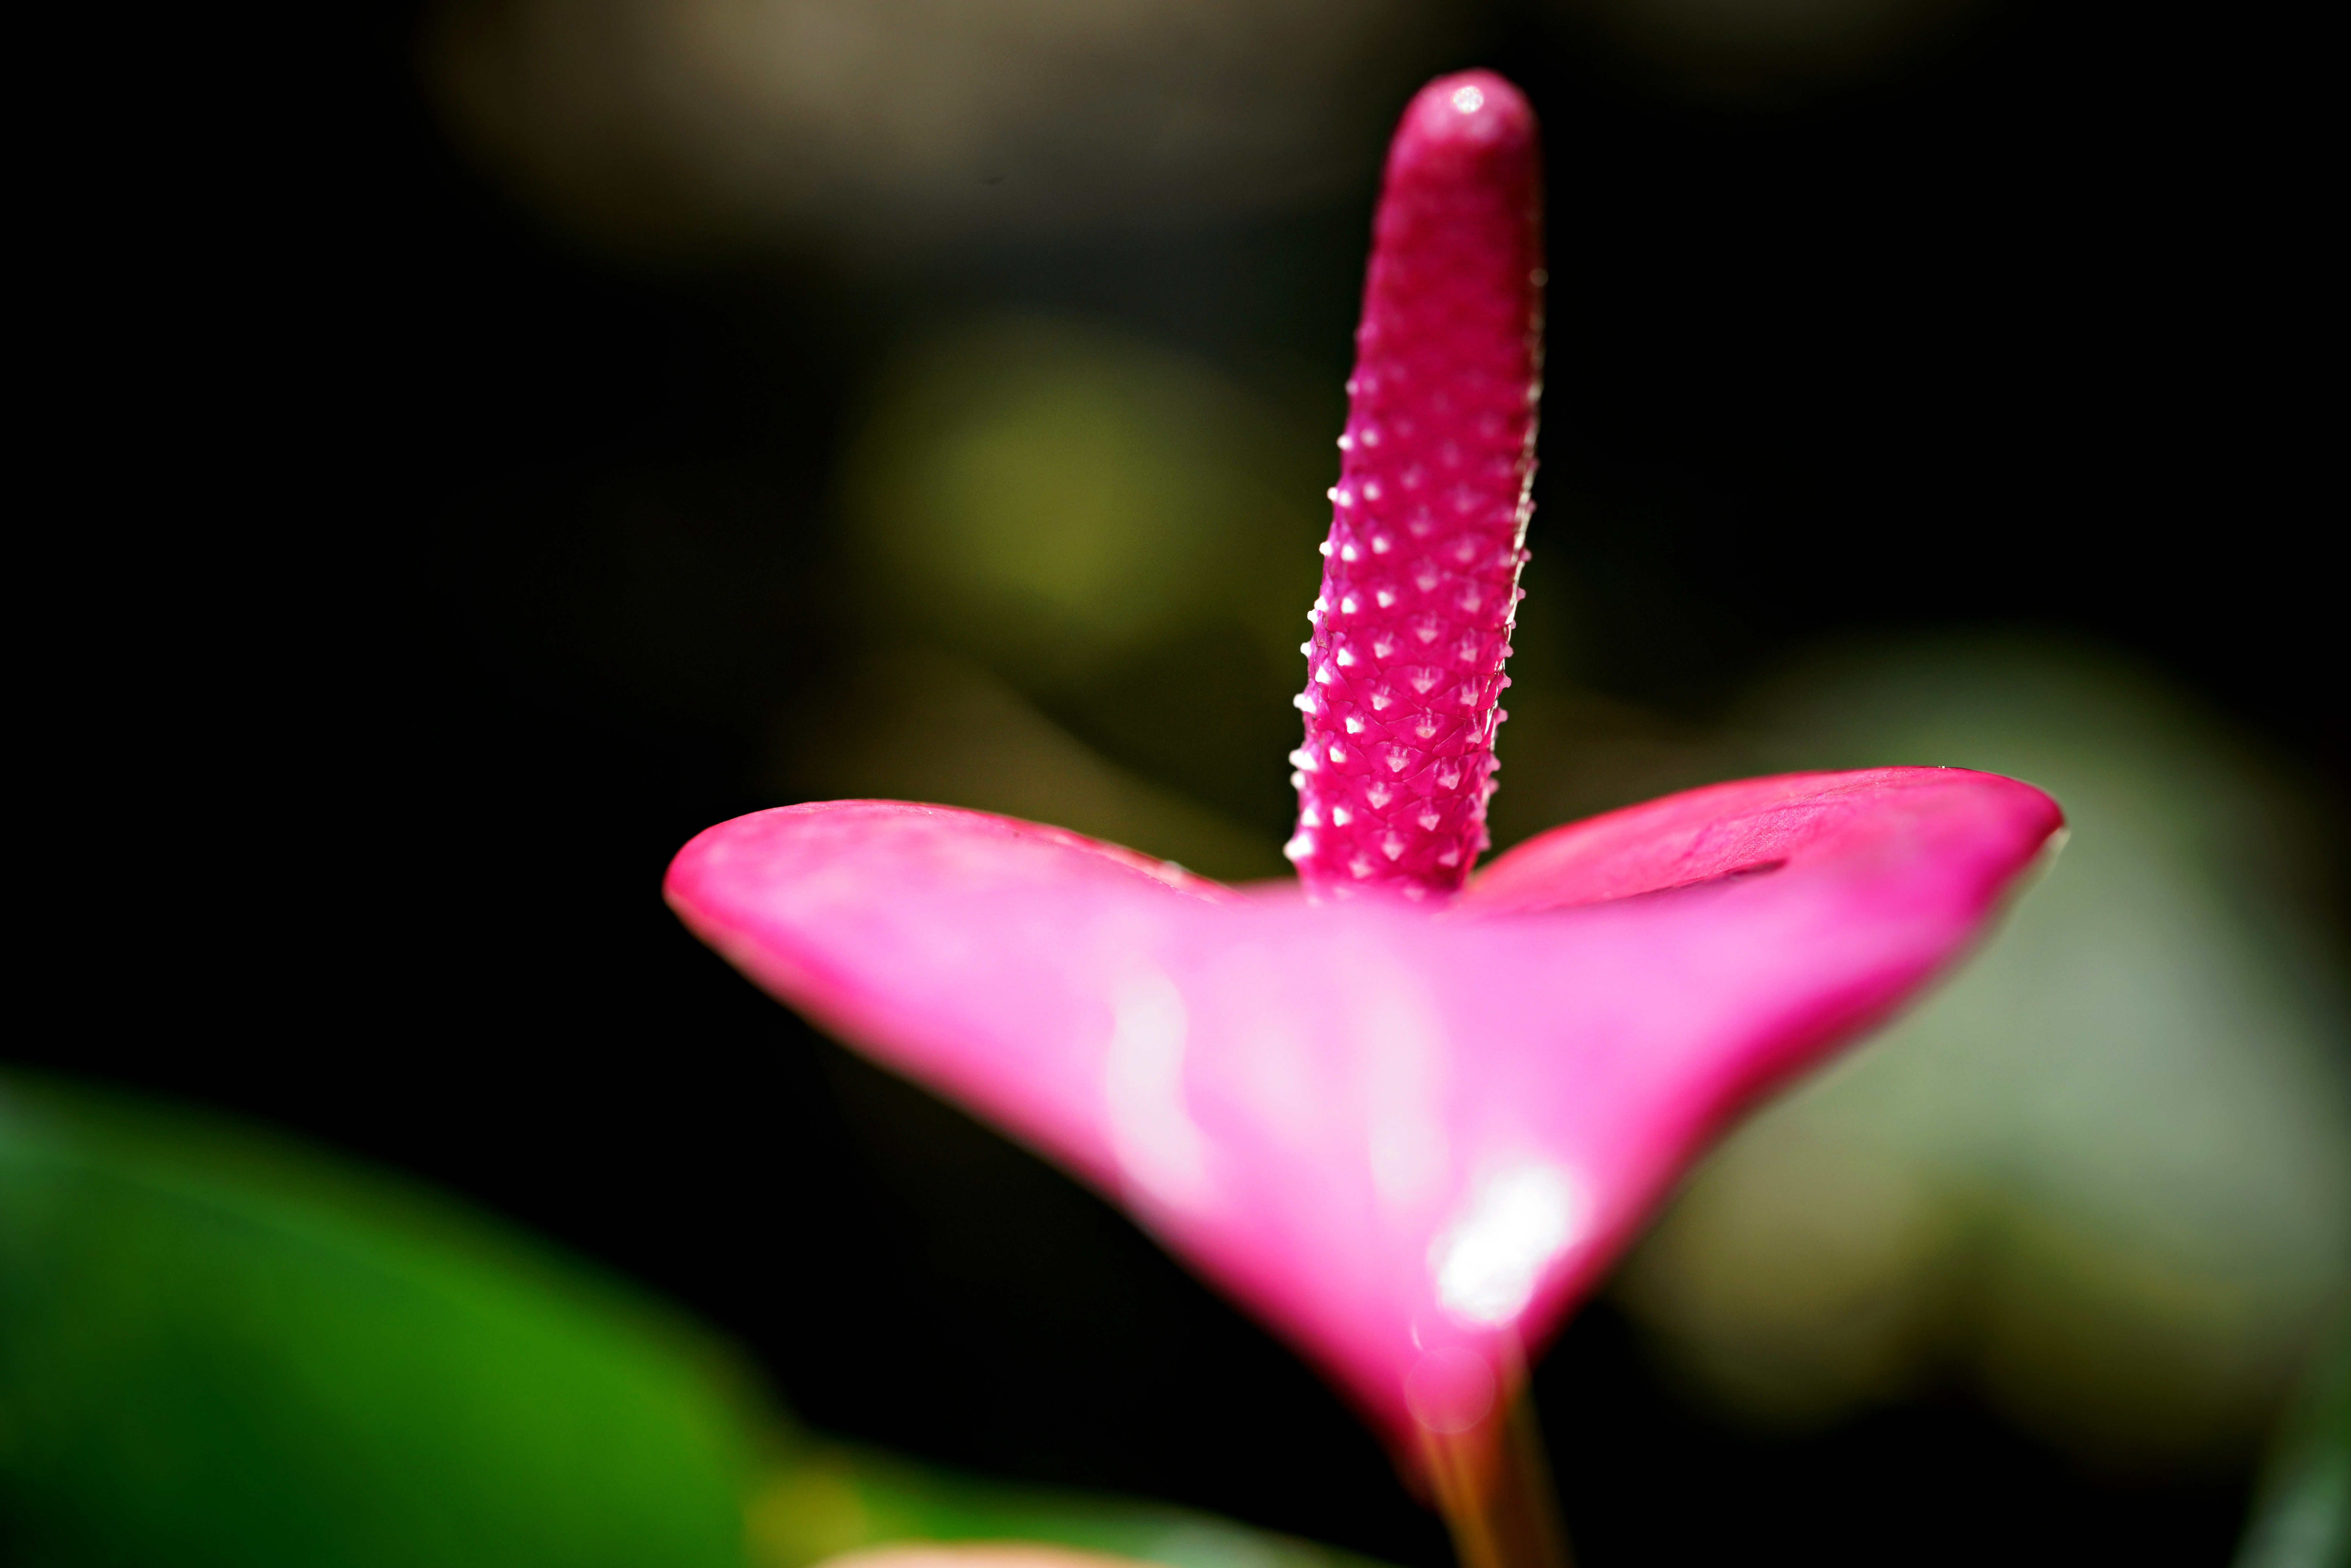
flower, plant, petal, terrestrial plant, flowering plant, Pedicel, magenta, close up, herbaceous plant, annual plant, macro photography, carmine, event, plant stem, wildflower, symmetry, alismatales, arum family, lily family, anthurium, still life photography